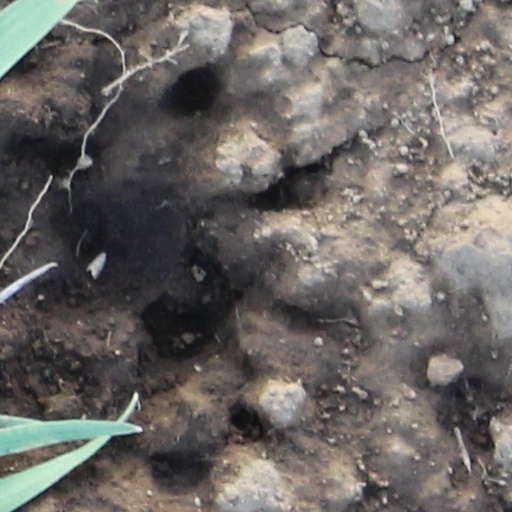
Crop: wheat